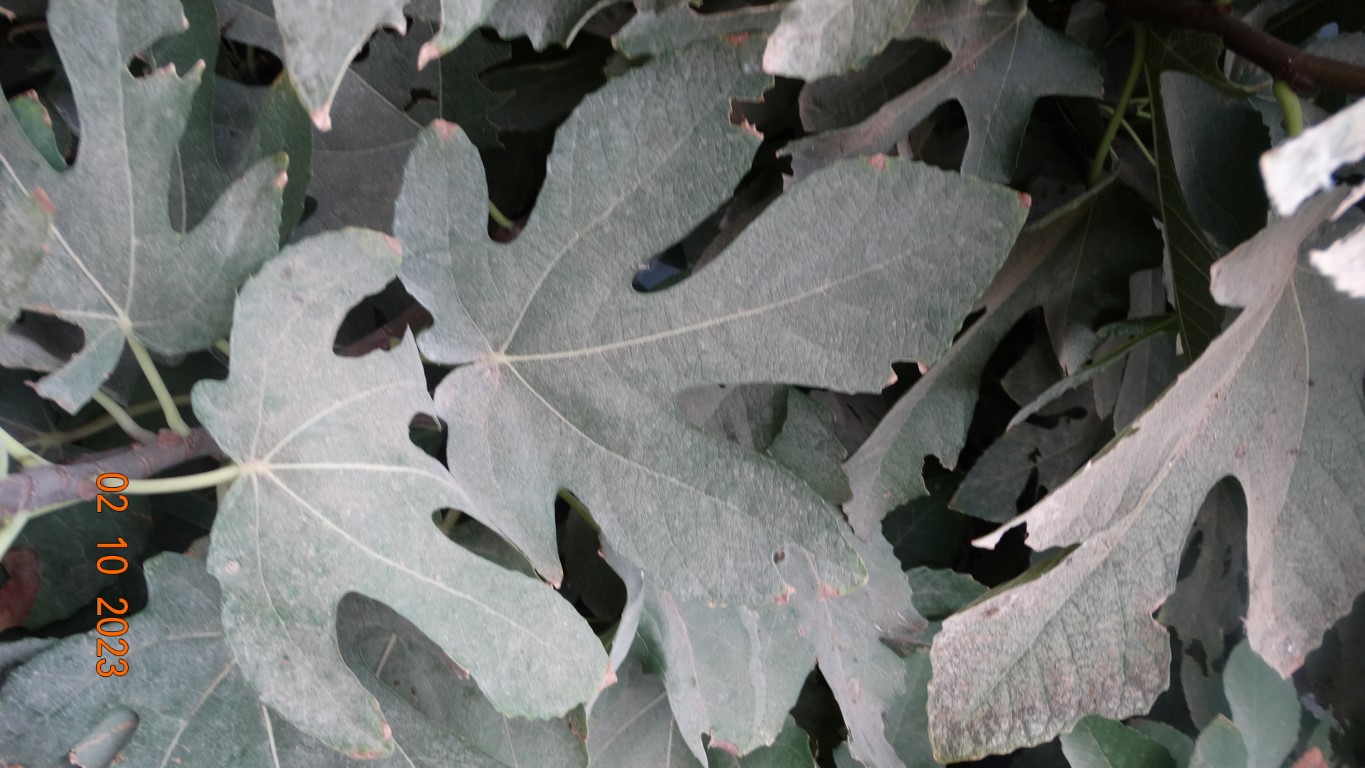
Label: healthy